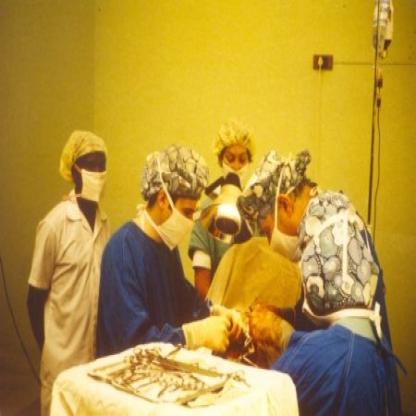
Scene: Indoor